Answer in natural language. Considering the relative positions, is green decagon houseplant (marked A) to the left or right of black dresser with multiple drawers (marked C)? Choose between the following options: right or left
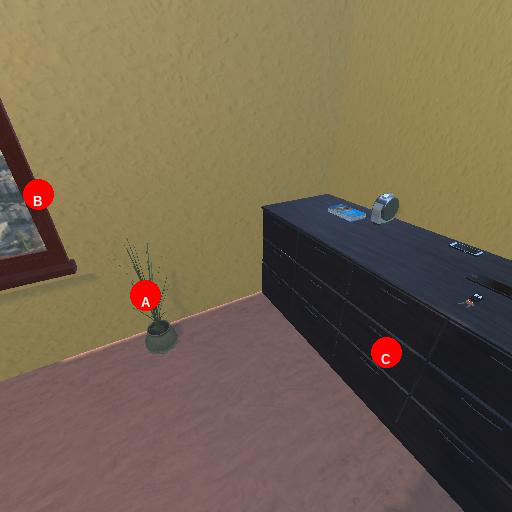
<answer>left</answer>